Madame Aema 4

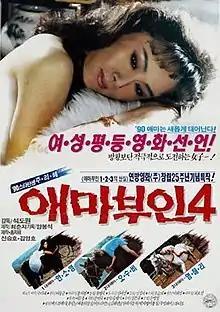
Theatrical poster for "Madame Aema 4" (1990)

Madame Aema 4 is a 1990 South Korean film directed by Suk Do-won. It was the 4th entry in the "Madame Aema" series, the longest-running film series in Korean cinema.